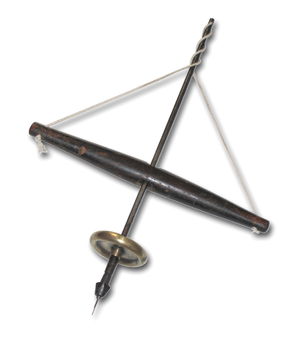
Drille actuellement utilisée à l'Or de Vaise photo Dominique grassigli
La drille ou perceuse est un outil utilisé pour faire des trous dans des matériaux divers : ciment, bois, métaux. Elle comporte un mandrin pour utiliser des forets de différents diamètres et adaptées à chaque type de matériau.